History of the Kansas City Royals

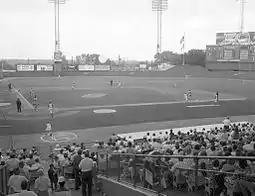
Municipal Stadium, home of the Royals from their inception until 1973

When the Kansas City Athletics moved to Oakland after the 1967 season, Kansas City was left without major league baseball or, for the first time since 1883, professional baseball at all. Athletics owner Charlie Finley explored many relocation plans and essentially shunned Kansas City before the franchise even left. An enraged Senator Stuart Symington threatened to introduce legislation removing baseball's antitrust exemption unless Kansas City was granted a team in the next round of expansion. Major League Baseball complied with a hasty round of expansion at the 1967 winter meetings. Kansas City was awarded one of four teams to begin play in 1971. However, Symington was not satisfied with having Kansas City wait three years for baseball to return there, and pressured MLB to allow the new teams to start play two years earlier than the original plan in 1969. Symington's intervention may have contributed to the financial collapse of the Royals' companion expansion team, the Seattle Pilots, who had to begin play in 1969 before they were ready (unlike in other sports, baseball leagues need an even number of franchises to preserve symmetry for scheduling purposes).